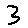
Label: 3